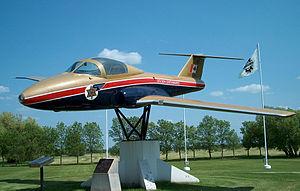
Les Paladins du Centenaire sont une patrouille acrobatique de l'Aviation royale du Canada active durant l'année 1967, date du centième anniversaire du Canada. La patrouille, composée de Canadair CL-41 Tutor de couleur dorée et bleue, est mise sur pied en 1966. Elle effectue 100 démonstrations à travers tout le Canada, ainsi que sept spectacles supplémentaires aux États-Unis, avant d'être démantelée l'année suivante.